Colorado River hydrologic region

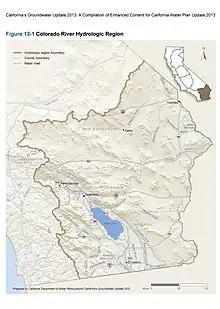
Colorado River hydrologic region map (2013)

The Colorado River hydrologic region of California is one of the 10 major hydrologic regions of the state as identified by the California Department of Water Resources.